Depth charge

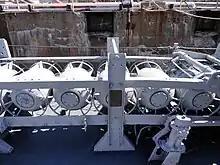
Depth charges on

The first attempt to fire charges against submerged targets was with aircraft bombs attached to lanyards which triggered them. A similar idea was a guncotton charge in a lanyarded can. Two of these lashed together became known as the "depth charge Type A". Problems with the lanyards tangling and failing to function led to the development of a chemical pellet trigger as the "Type B". These were effective at a distance of around .